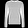
Label: Pullover